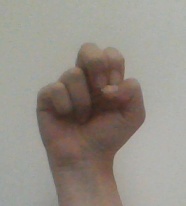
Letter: gaaf